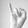
ASL letter: I